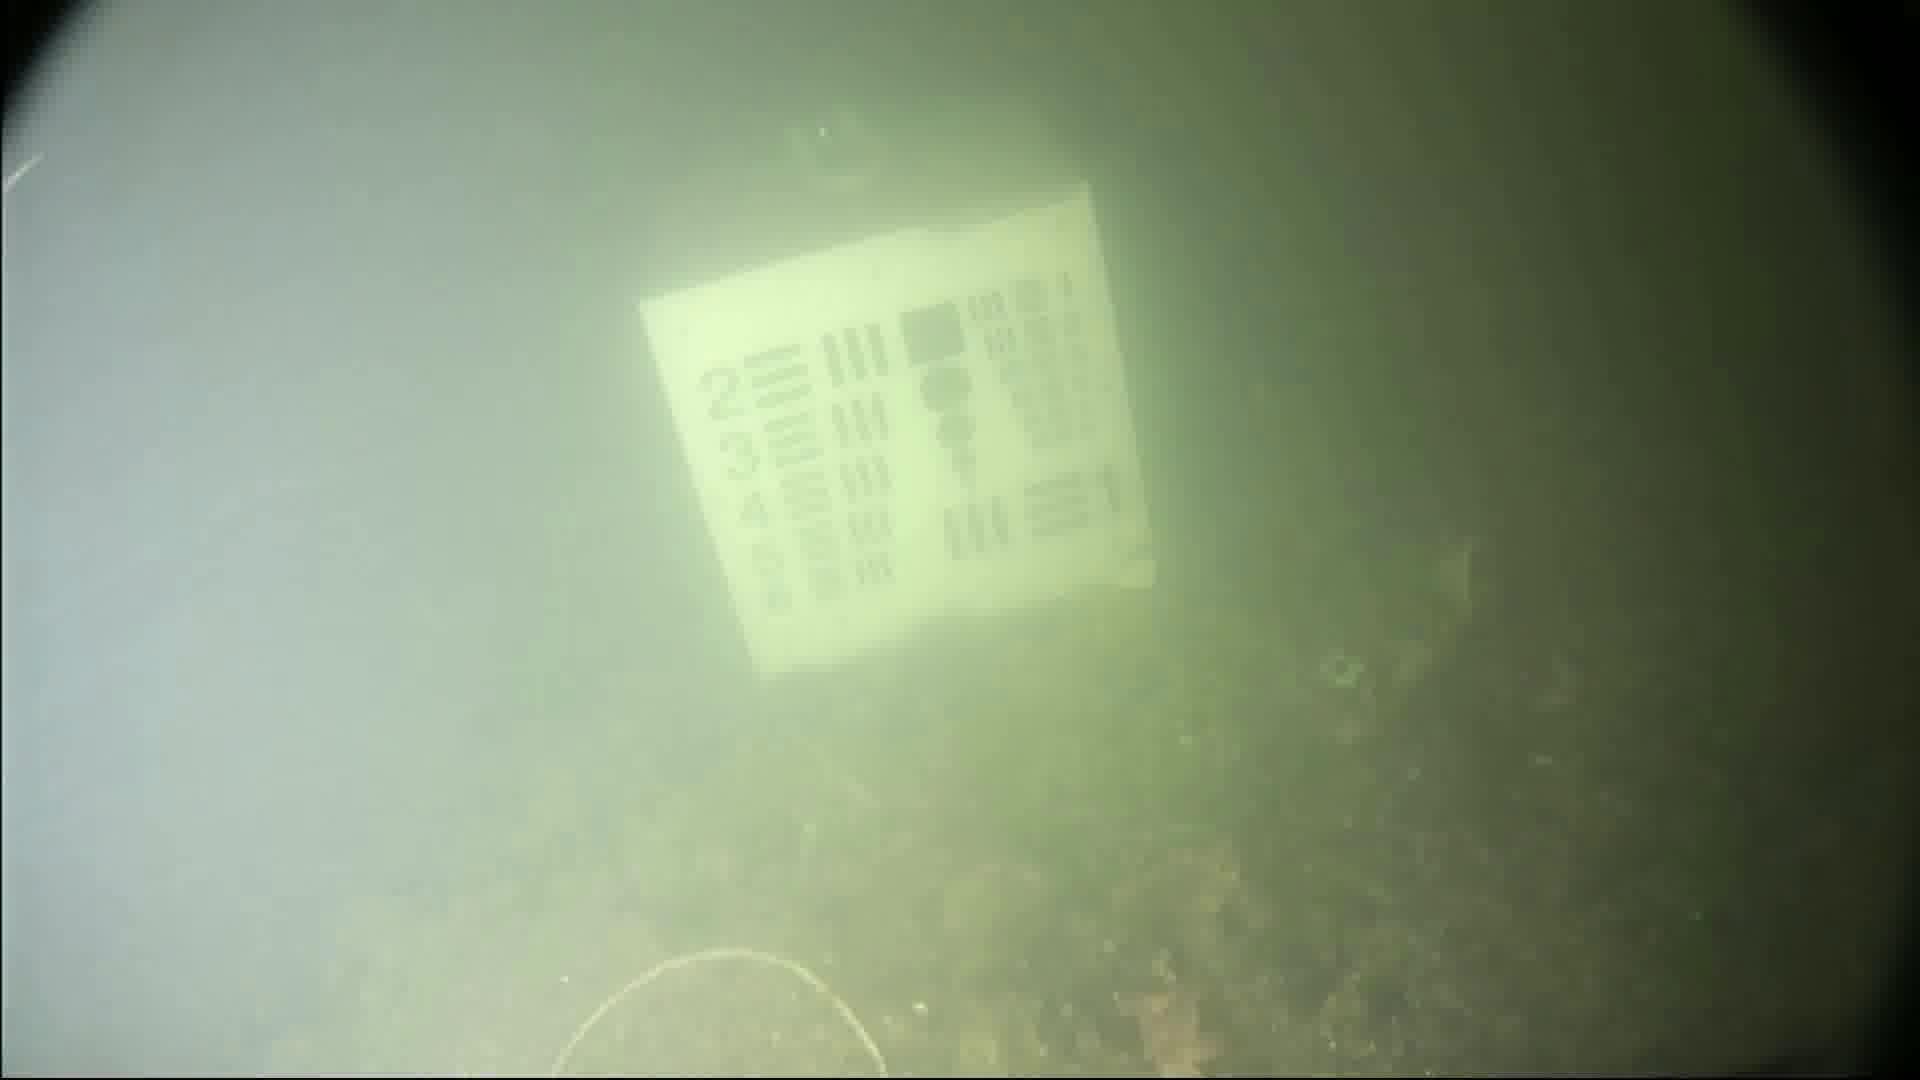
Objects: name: starfish